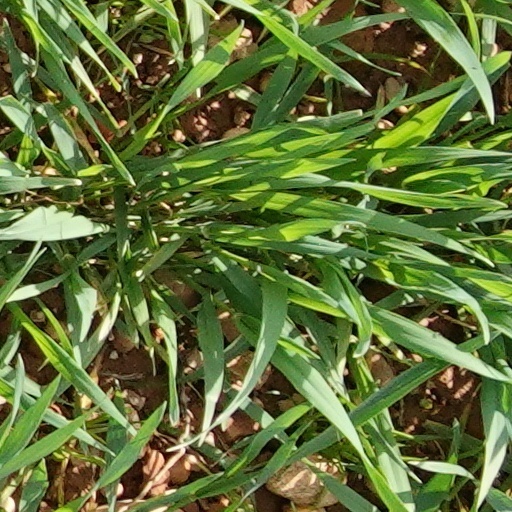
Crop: wheat